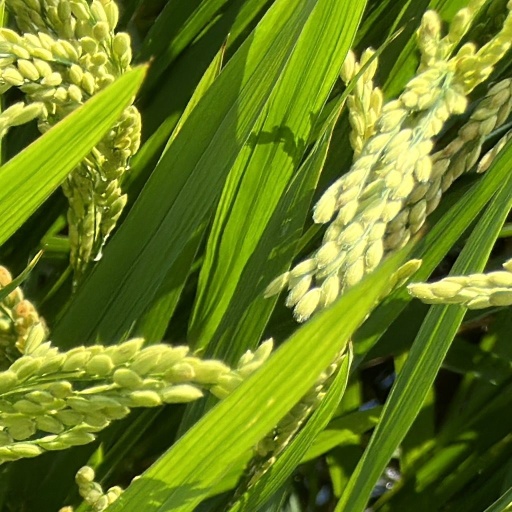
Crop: rice